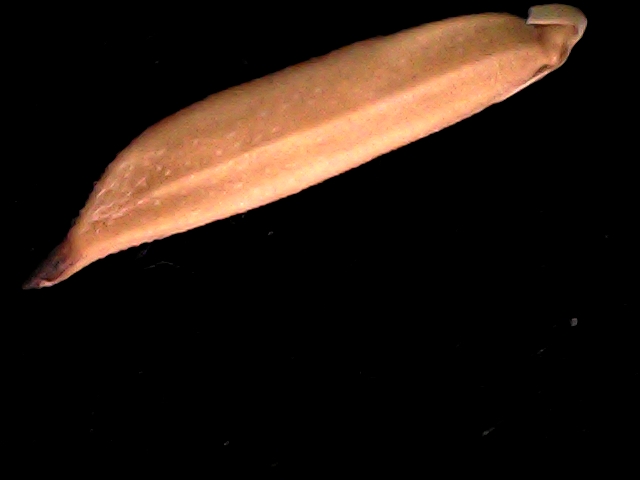
Rice variety: BD70